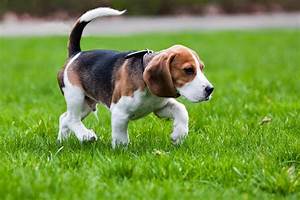
Label: dog